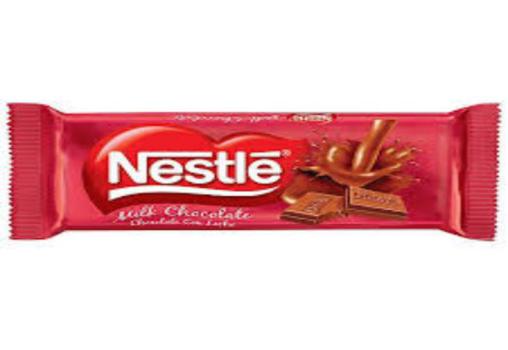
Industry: Food